Santa Fe Desert Chorale

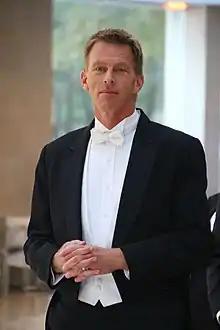
Joshua Habermann, director (2019)

The Santa Fe Desert Chorale did not have a director for their 2008 Summer season, using four prospective directors, as well as three guest conductors. Since 2009, their official director has been Joshua Habermann, who was one of the four finalists tried during the 2008 season. Habermann also directs the Dallas Symphony Chorus.